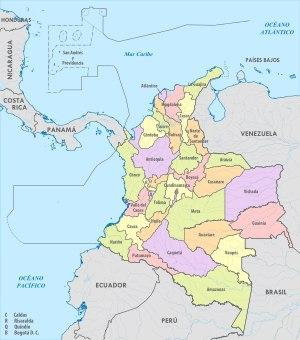
La Colombie est divisée en 32 départements et un district capital.
Les frontières de Colombie sont les frontières internationales que partage la Colombie avec les États qui voisinent le territoire sur lequel elle exerce sa souveraineté en Amérique du Sud et dans les Caraïbes.
L’histoire de la Colombie commence il y a plus de 20 000 ans. Différentes civilisations amérindiennes se développent dès cette époque, dont la plus influente est celle du peuple Chibcha. Celui-ci domine le centre du pays lorsque Christophe Colomb « découvre » l'Amérique en 1492.